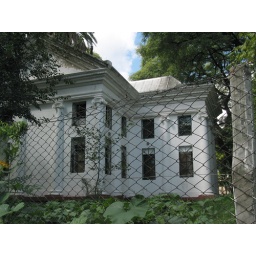
Only building left from the first zoo in Buenos Aires... the elephant house, Parque Patricios.